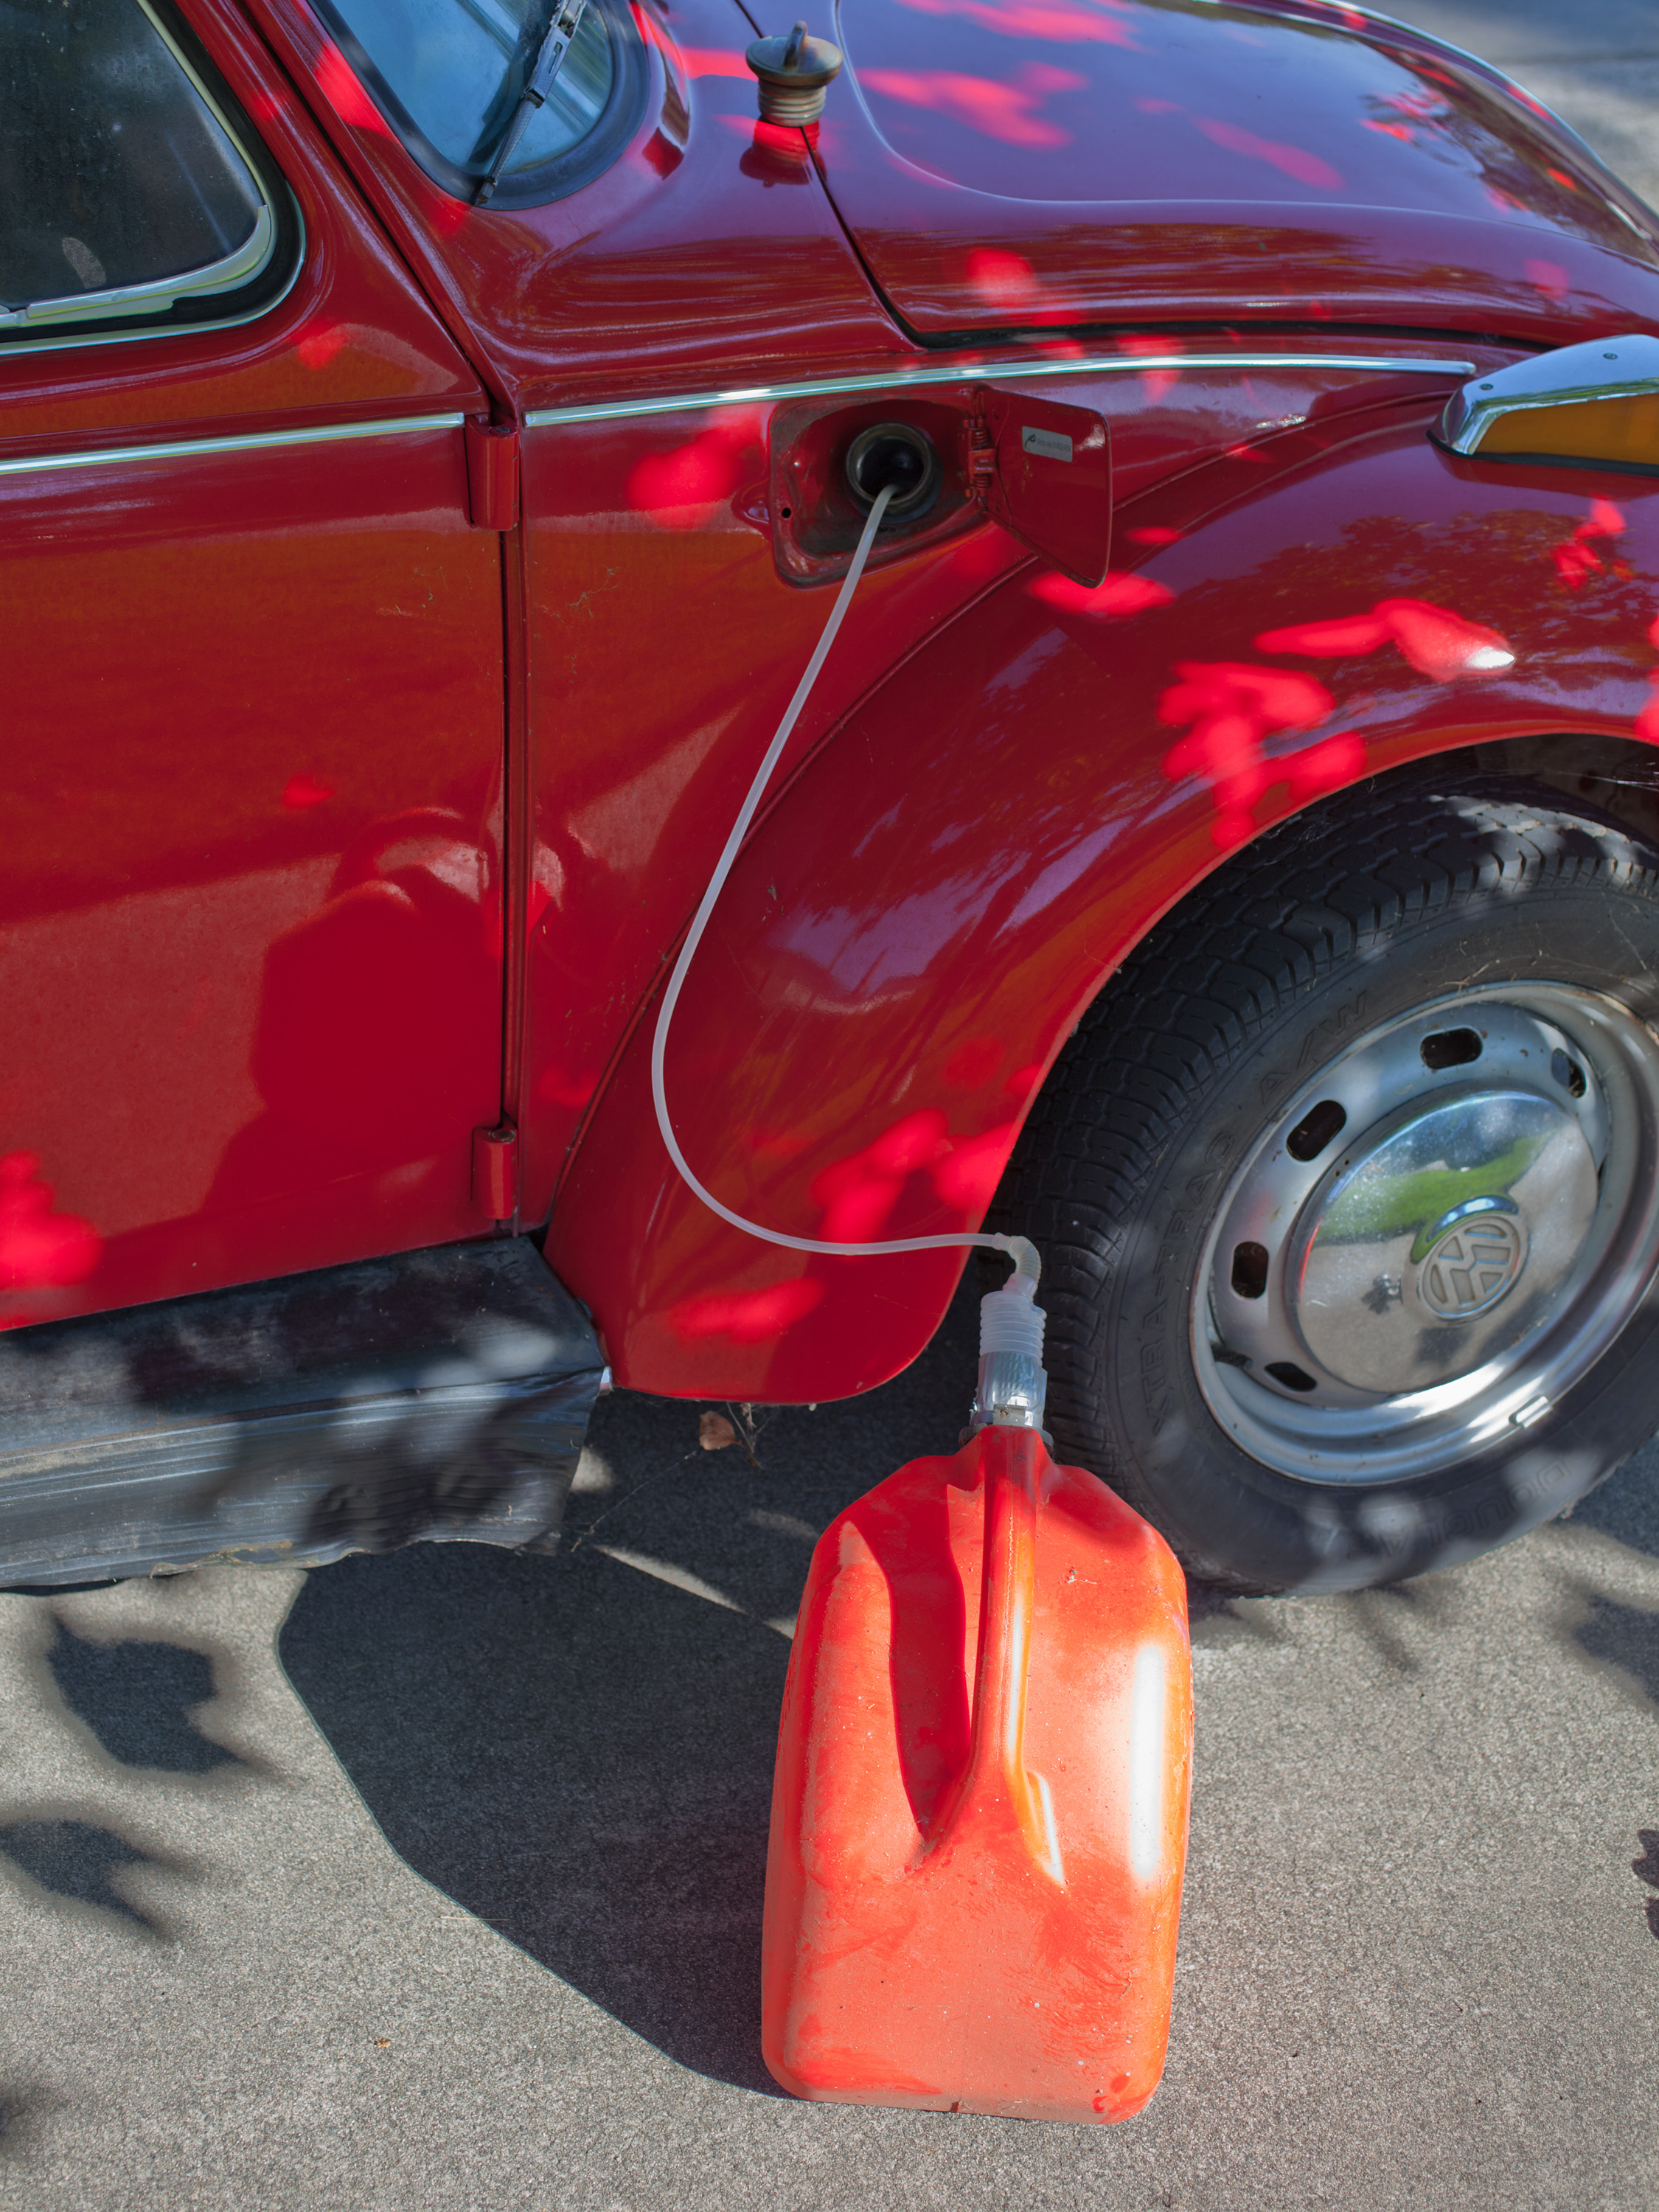
car, wheel, vw, red, vehicle, bug, california, motor vehicle, vintage car, bumper, beetle, sacramento, ranwhenparked, restoreoldcar, antique car, city car, land vehicle, volkswagen beetle, automobile make, automotive exterior, subcompact car